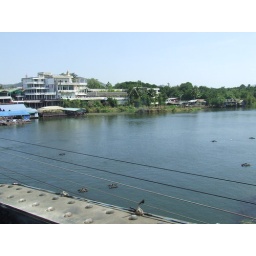
Crossing the bridge by train